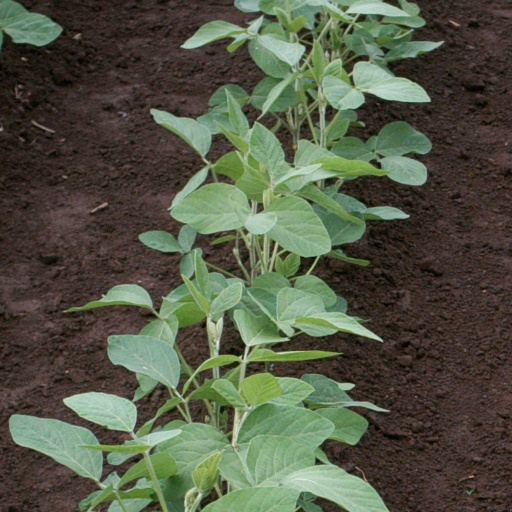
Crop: soybean